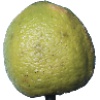
Label: limes